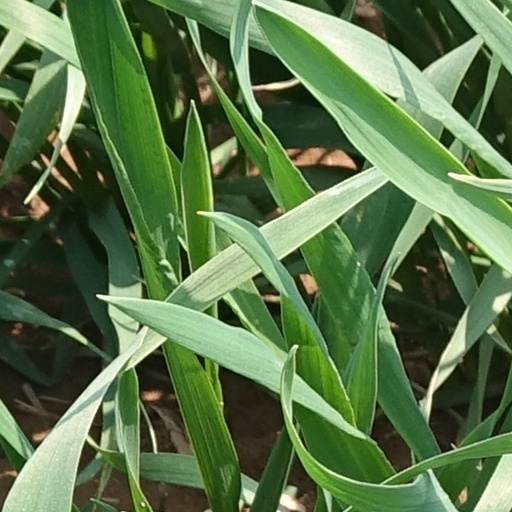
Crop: wheat